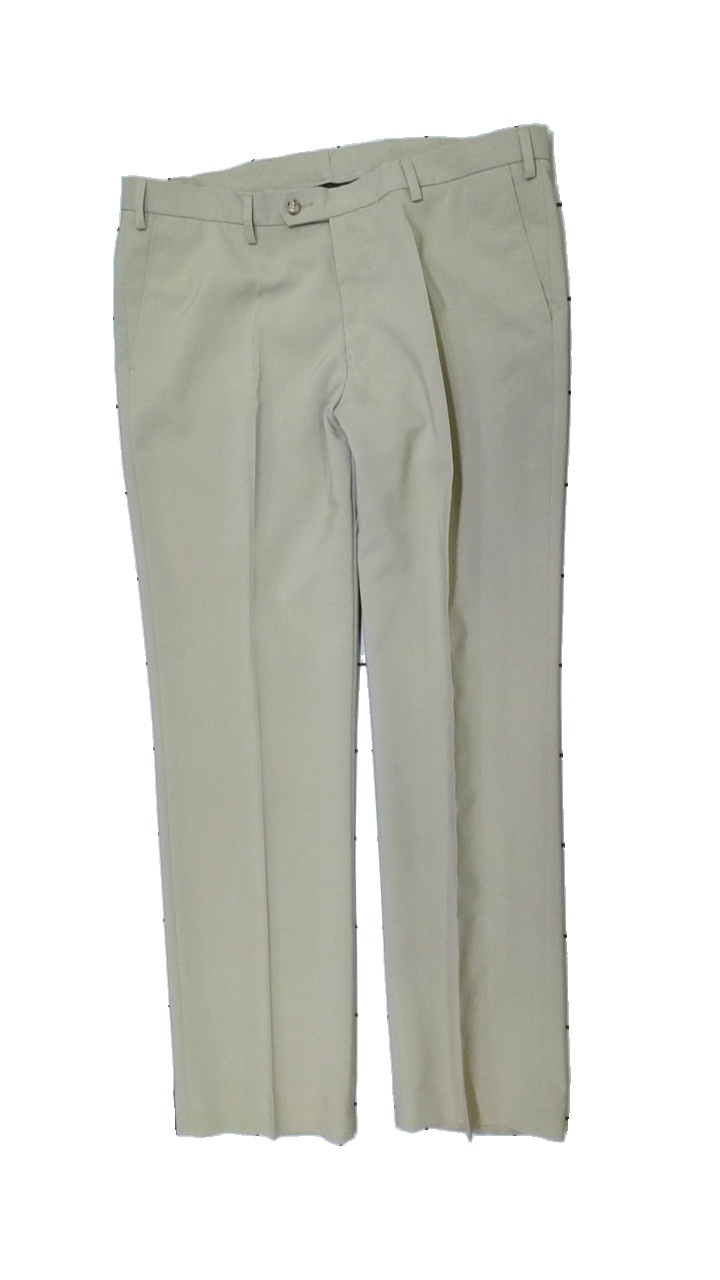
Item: Trousers (Men)
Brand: Missing
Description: beige kostymbyxor
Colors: Beige
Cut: Regular
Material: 100% polyester
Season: All
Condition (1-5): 5
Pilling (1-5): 5
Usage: Reuse
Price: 50-100